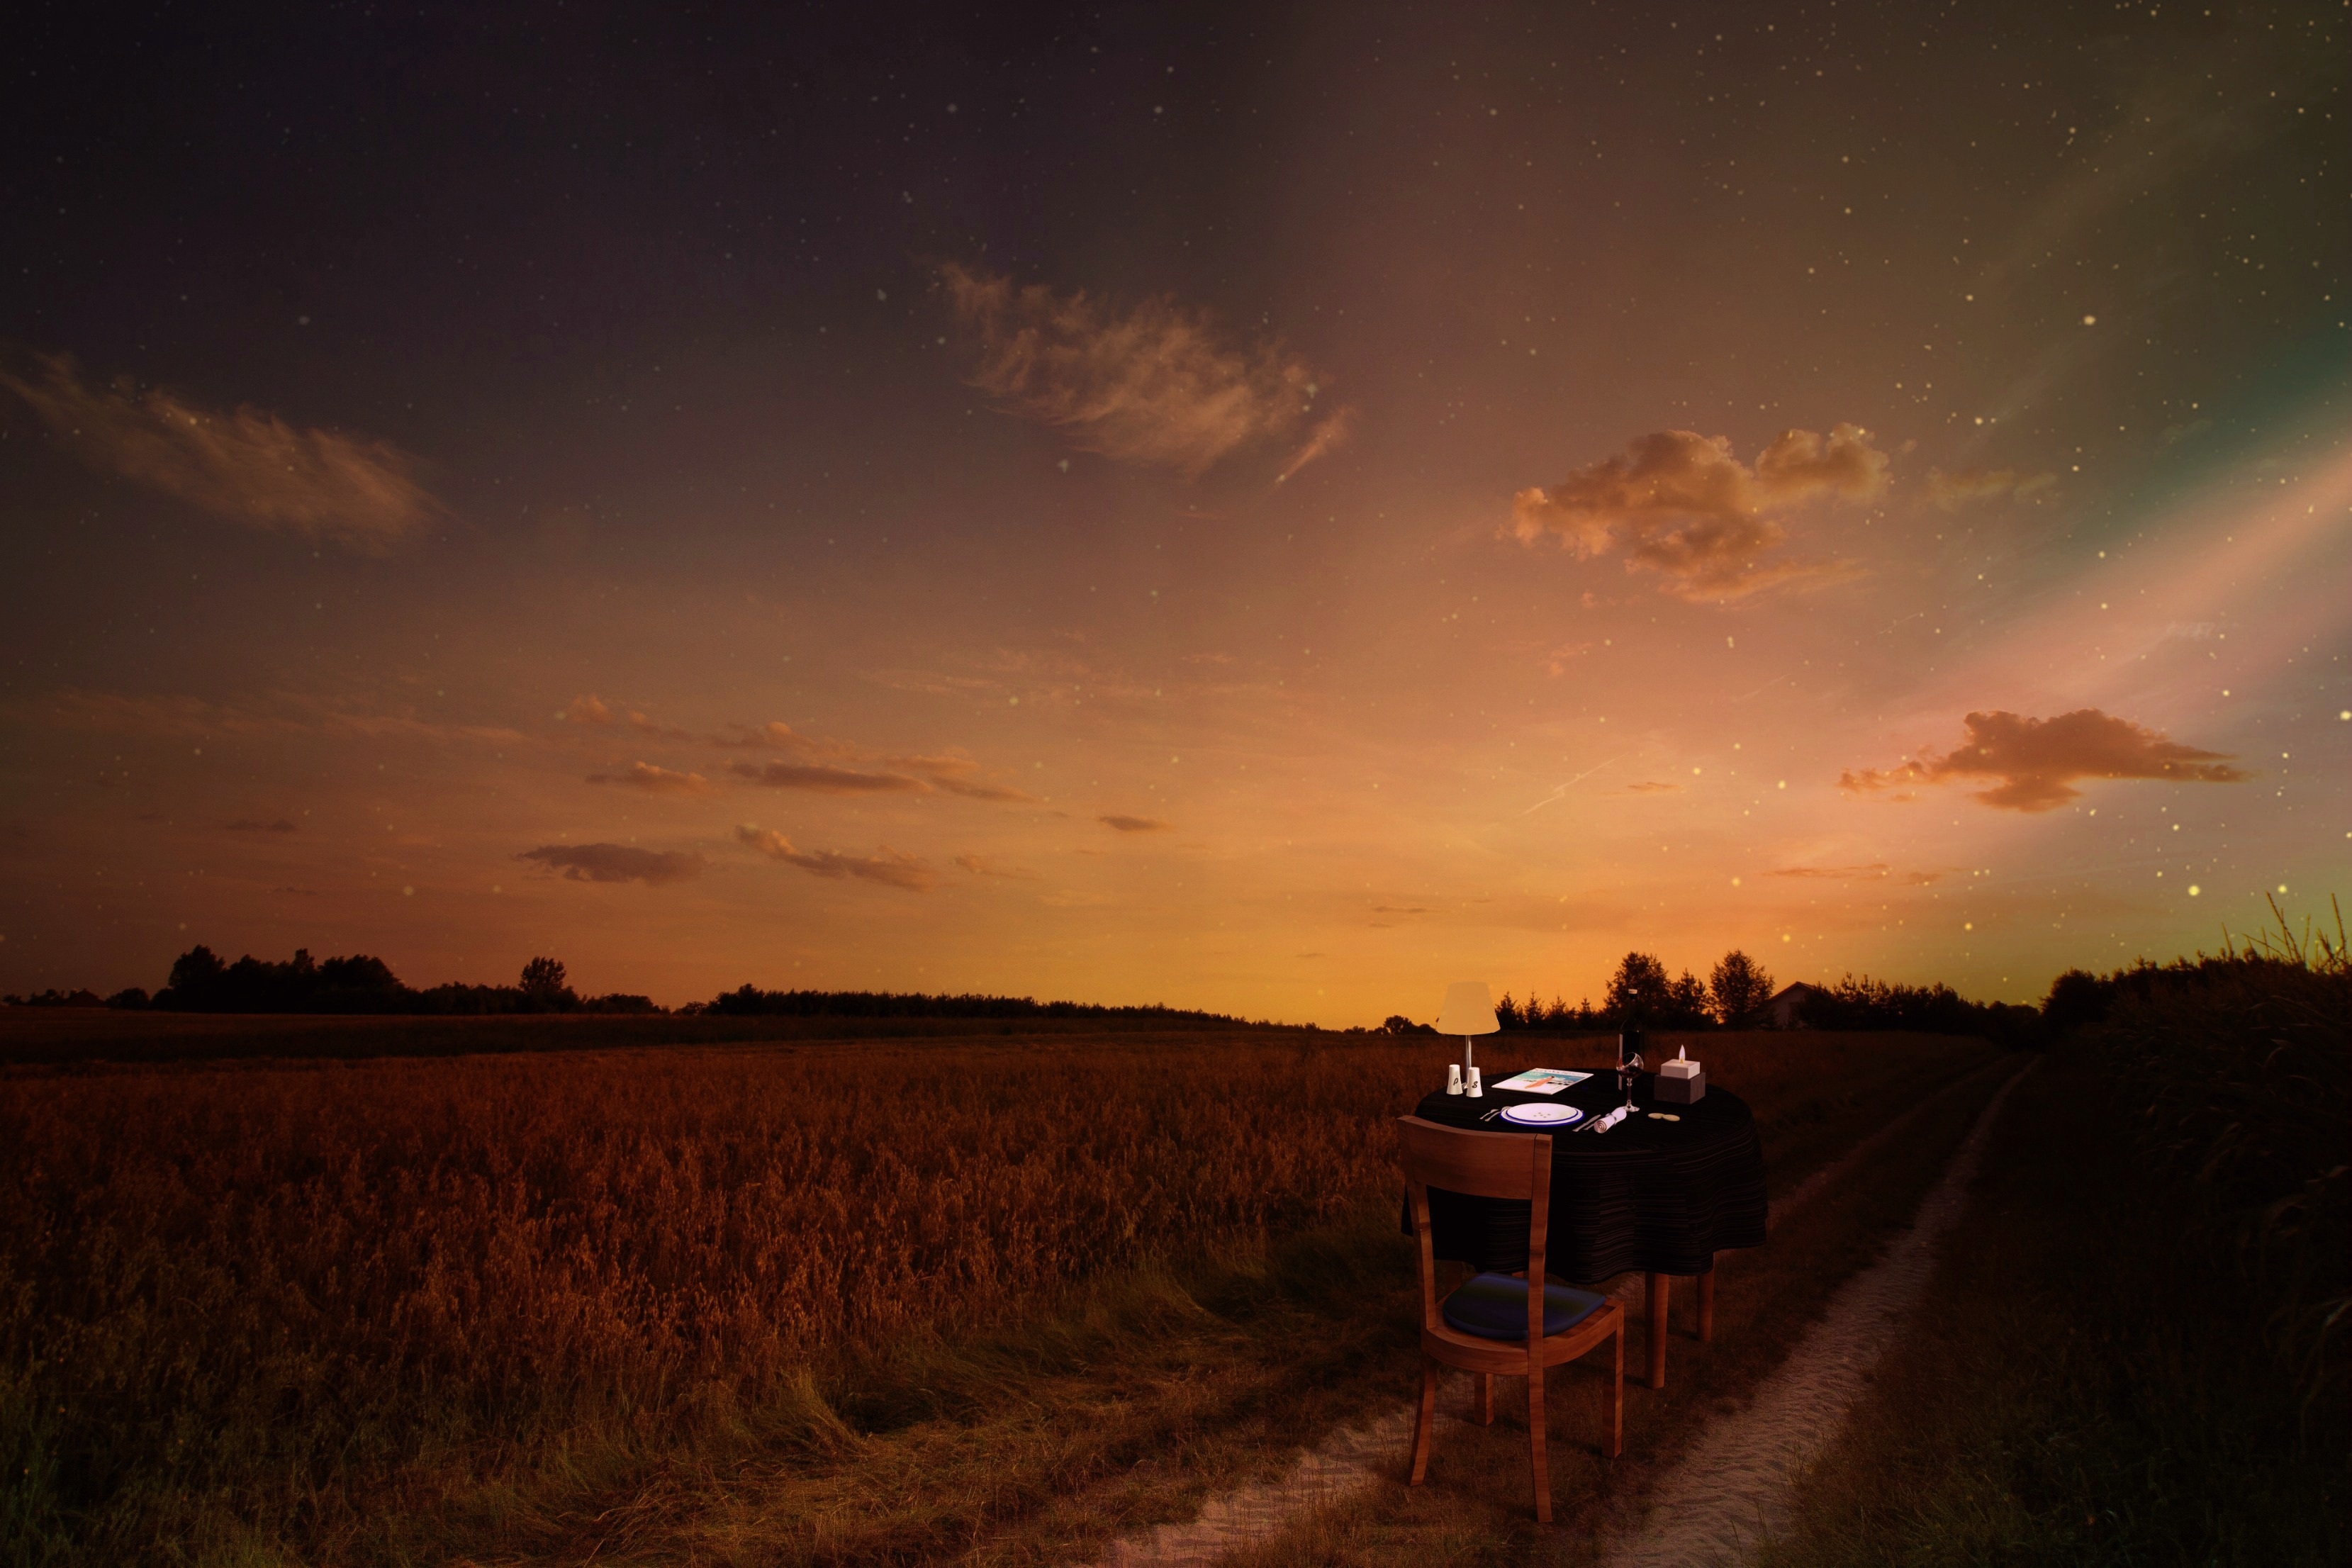
table, landscape, tree, nature, grass, horizon, cloud, sky, board, sunrise, sunset, field, night, prairie, sunlight, morning, dawn, atmosphere, dusk, evening, twilight, romantic, darkness, lane, savanna, plain, grassland, dinner, cornfield, surreal, composing, mood, cover, abendstimmung, atmospheric, afterglow, evening sky, rural area, gedeckter table, summer evening, meteorological phenomenon, red sky at morning, ecoregion, digiart